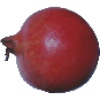
Label: Pomegranate 1